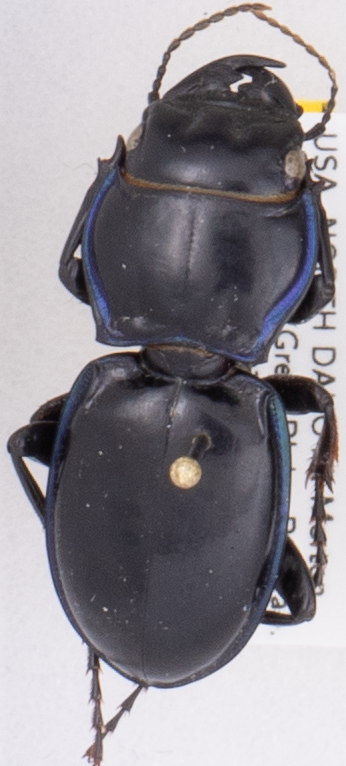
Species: Pasimachus elongatus
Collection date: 2019-07-23
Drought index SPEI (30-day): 1.064
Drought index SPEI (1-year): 1.16
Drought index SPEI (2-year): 1.28